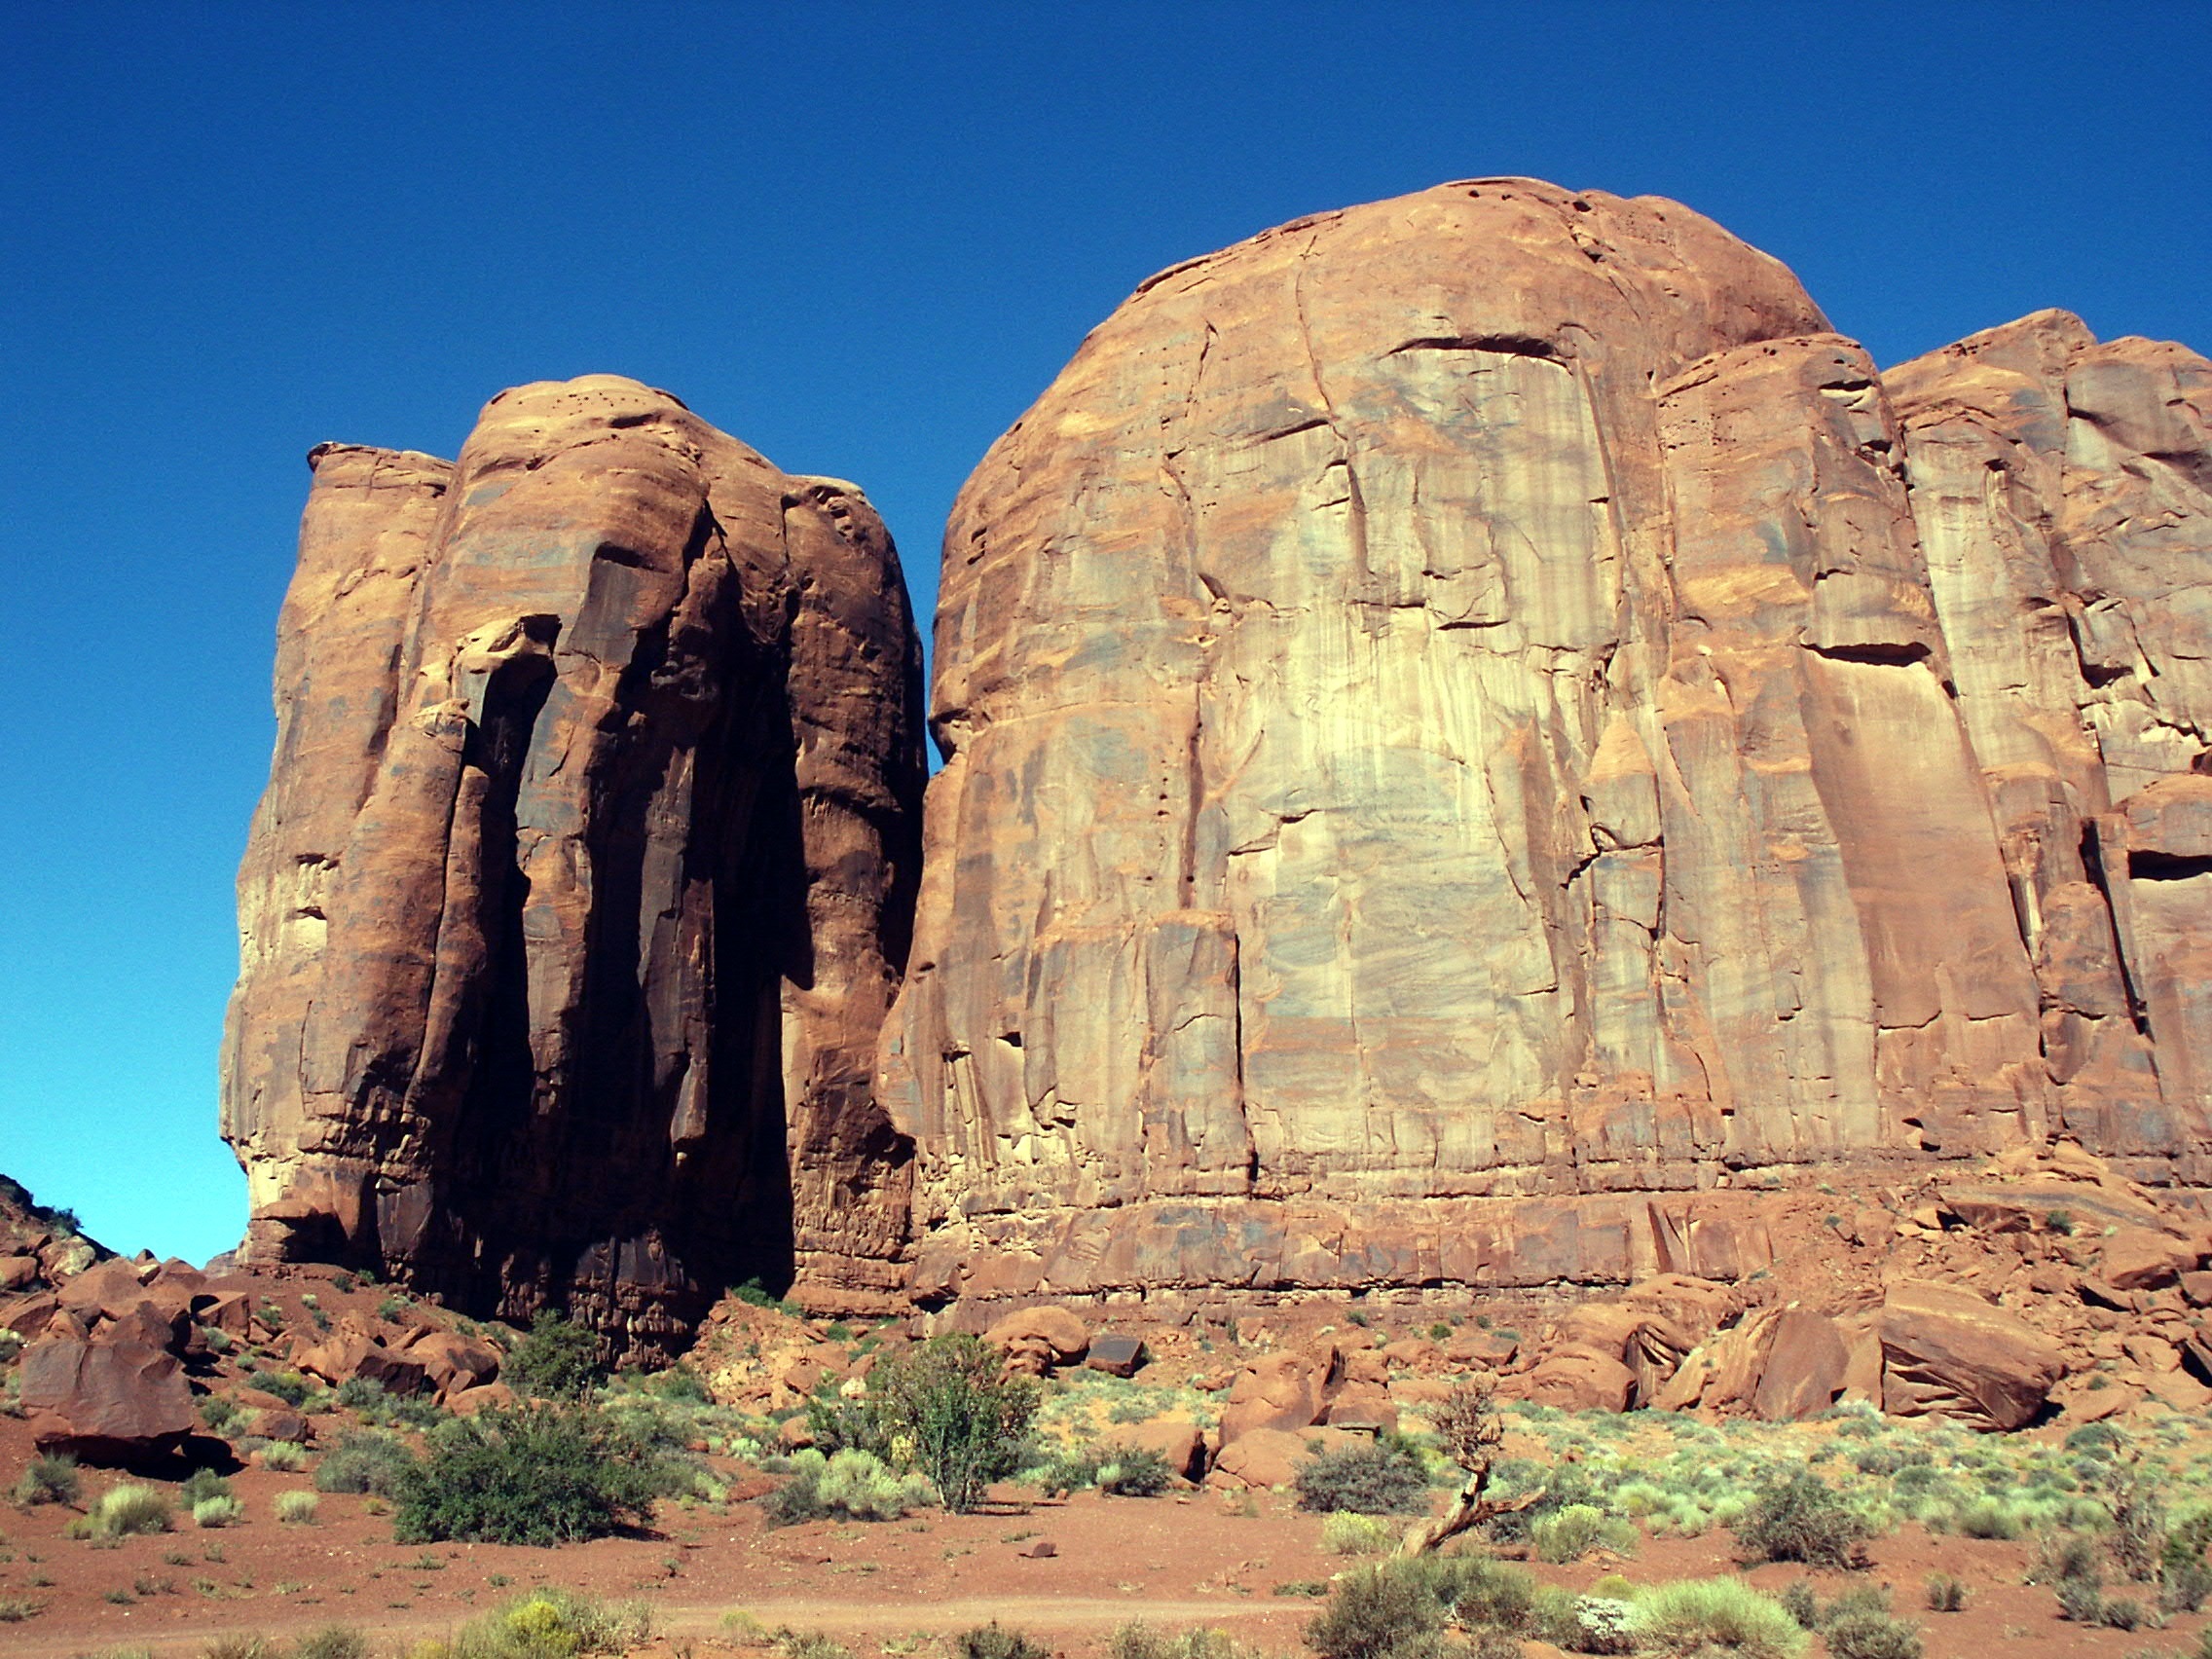
landscape, rock, architecture, valley, monument, formation, arch, scenic, park, landmark, terrain, geology, temple, ruins, badlands, southwest, wadi, butte, monolith, natural arch, ancient history